Manhole cover

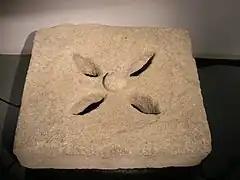
Ancient Roman sewer grate made out of lime sandstone, 1st century AD, excavated at Vindobona (present-day Vienna)

Manhole covers date back at least to the era of ancient Rome, which had sewer grates made from stone.